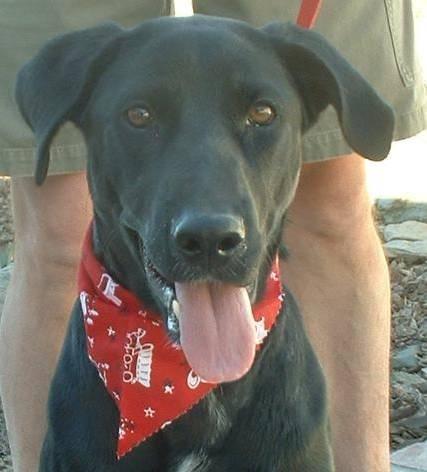
dog